Stade de Roudourou

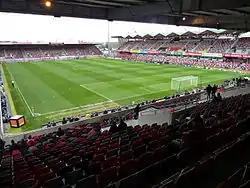

The Stade municipal de Roudourou is a stadium in Guingamp, France, that is the home ground of Ligue 2 side En Avant Guingamp.